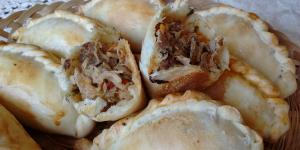
empanadas de bondiola